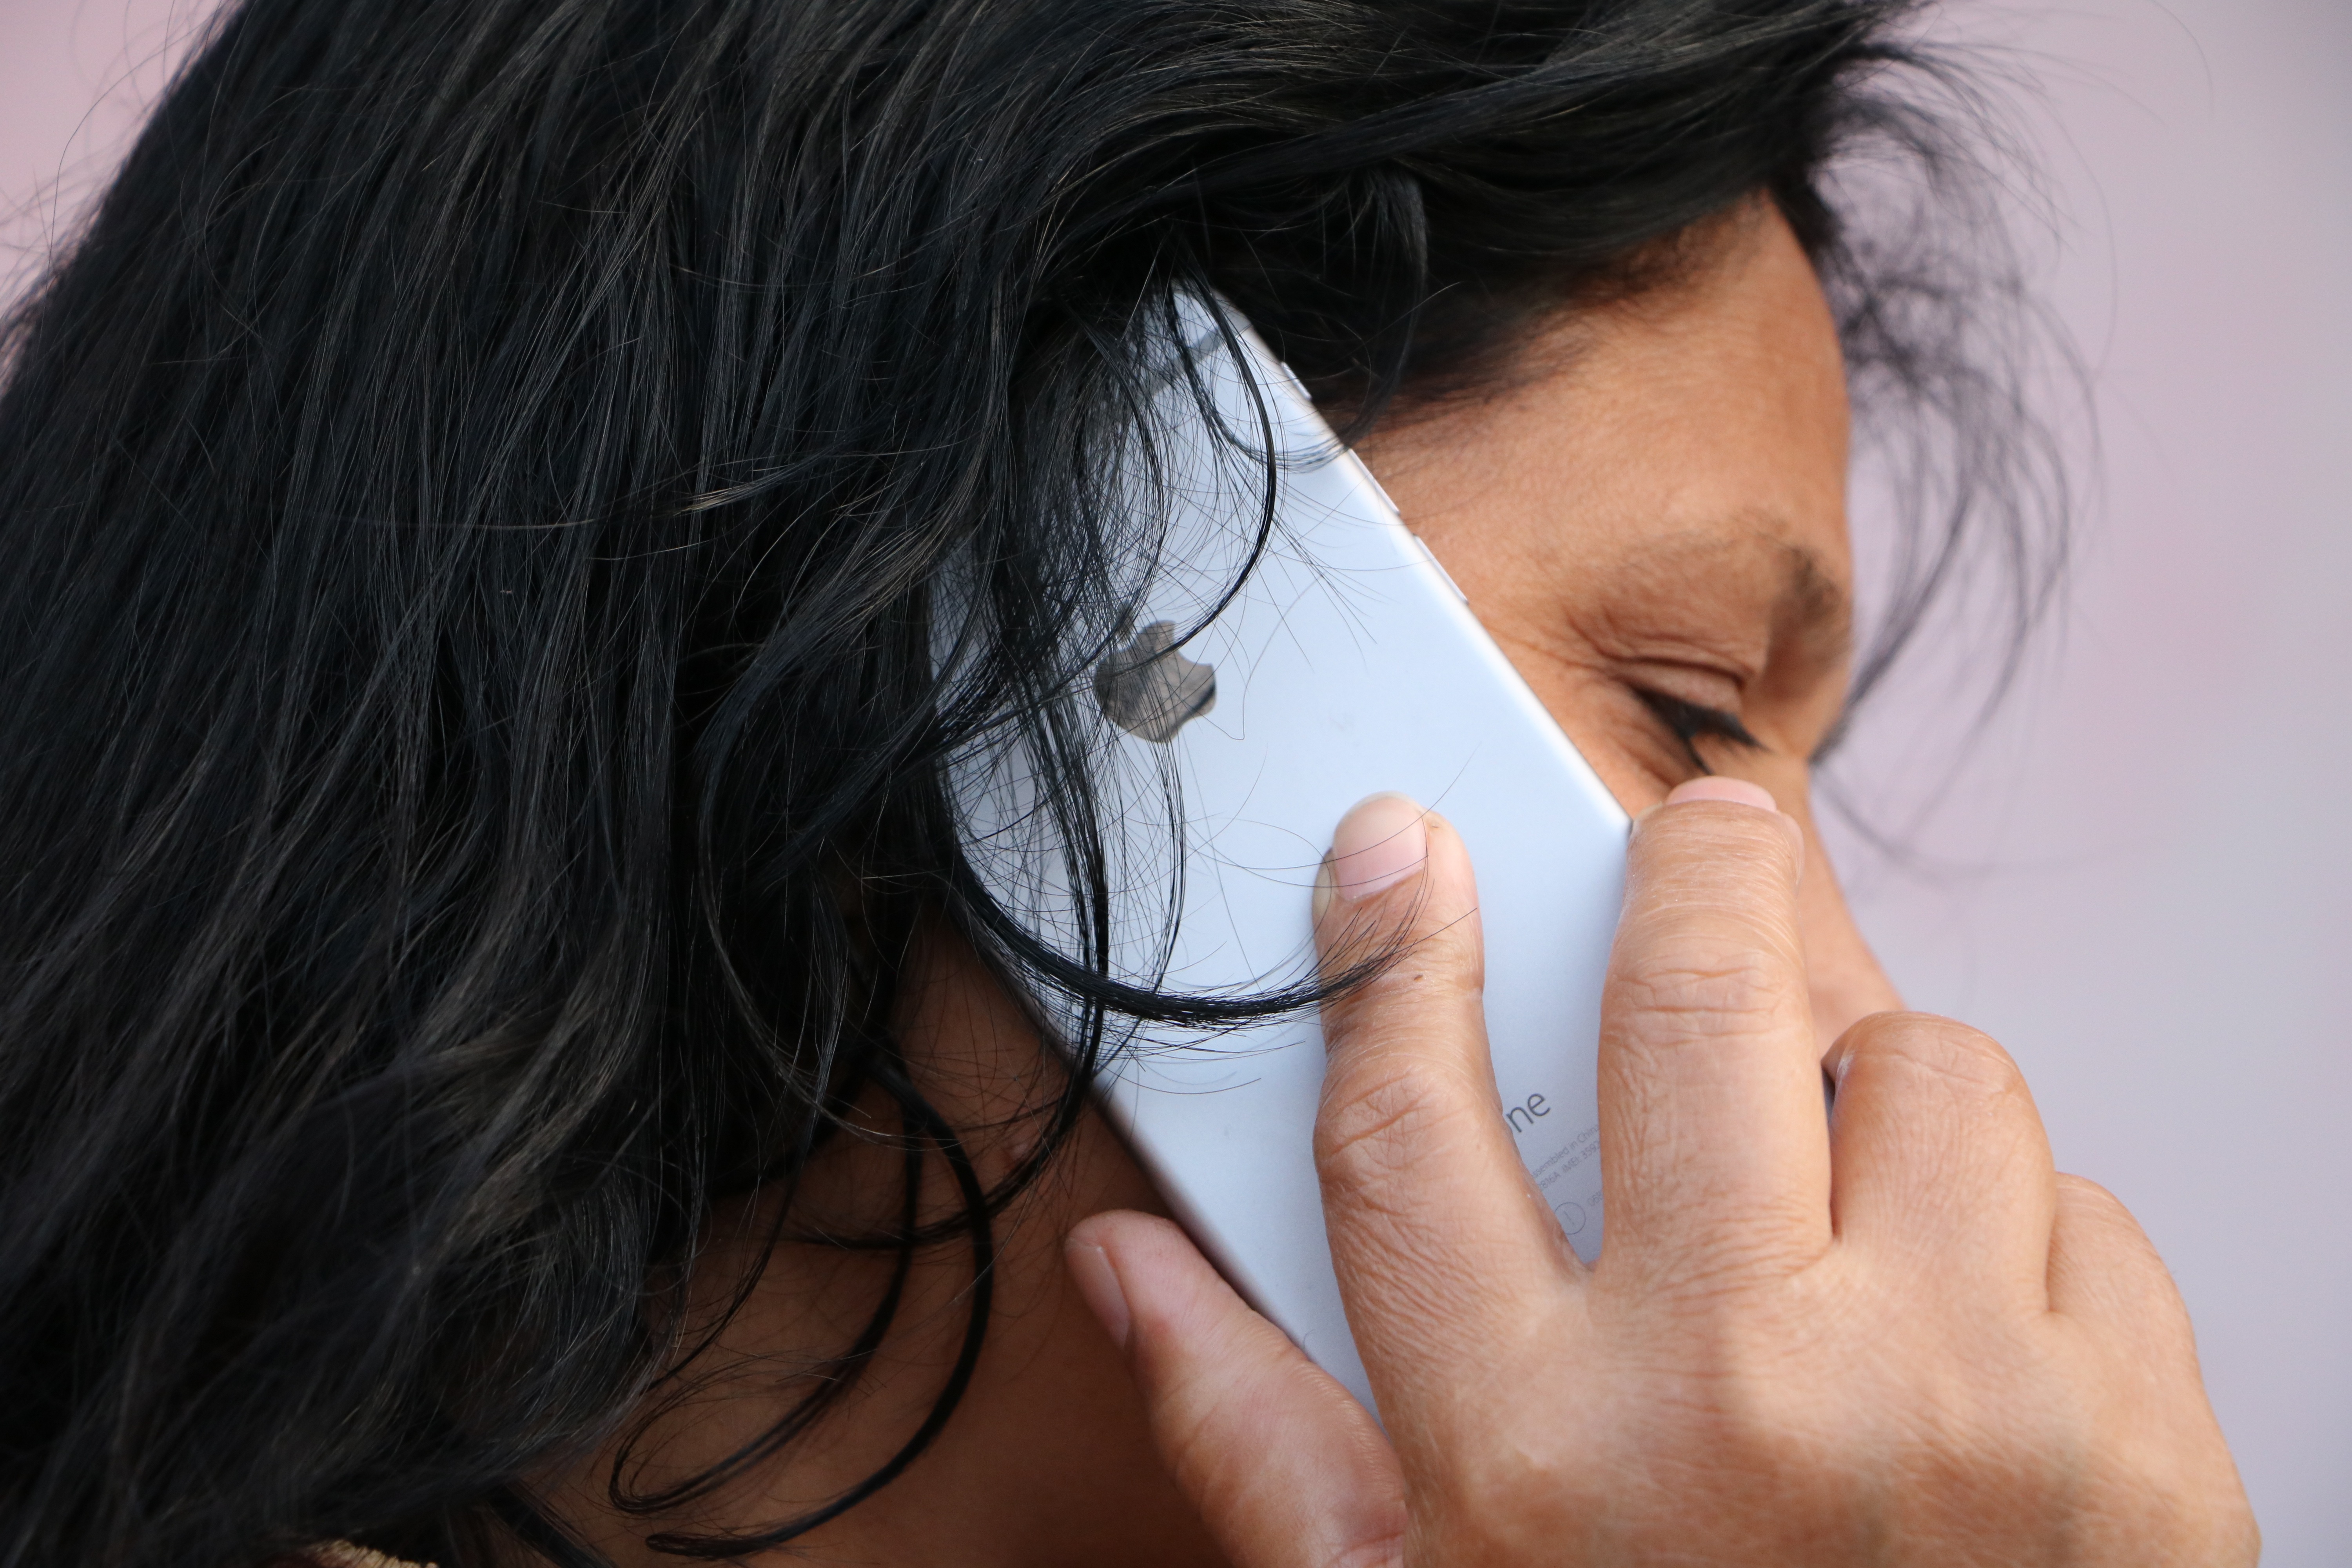
iphone, smartphone, mobile, hand, person, girl, woman, hair, portrait, model, color, communication, blue, black, ear, lady, hairstyle, mouth, conversation, close up, human body, face, nose, talking, eye, glasses, head, skin, beauty, organ, emotion, interaction, photo shoot, brown hair, sense